Countee Cullen

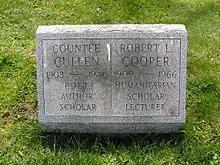
The grave of Countee Cullen in Woodlawn Cemetery

The Harlem Renaissance movement was centered in the cosmopolitan community of Harlem, in New York City, which had attracted talented migrants from across the country. During the 1920s, a fresh generation of African-American writers emerged, although a few were Harlem-born. Other leading figures included Alain Locke ("The New Negro", 1925), James Weldon Johnson ("Black Manhattan", 1930), Claude McKay ("Home to Harlem", 1928), Langston Hughes ("The Weary Blues", 1926), Zora Neale Hurston ("Jonah's Gourd Vine", 1934), Wallace Thurman ("Harlem: A Melodrama of Negro Life", 1929), Jean Toomer ("Cane", 1923) and Arna Bontemps ("Black Thunder", 1935). Writers benefited from newly available grants and scholarships, and were supported by such established white writers as Carl Van Vechten.